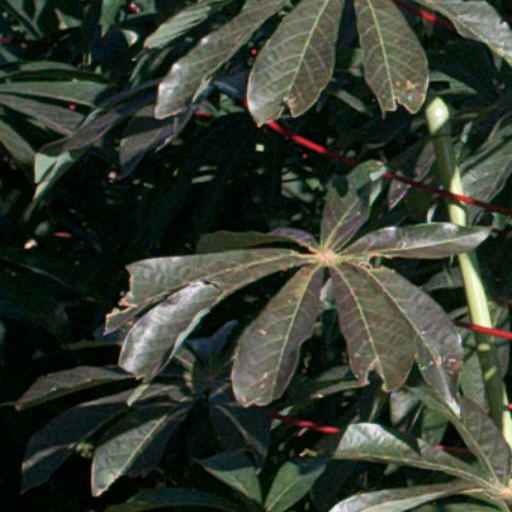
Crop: cassava